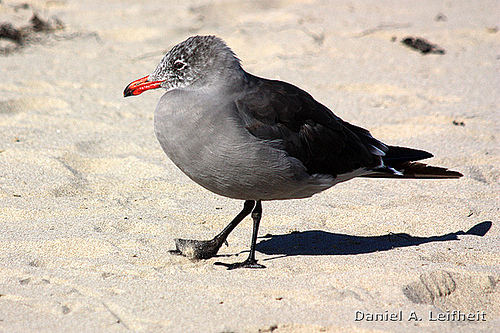
plump bird with gray body feathers, black wing feathers, and an orange beakwebbed feet with red medium hooked bill with black tip, gray breast, and black backa bird with a gray belly and chest, black back and wings, and orange billgrey belly and neck with charcoal primaries and white and charcoal face.
this bird has a bright red bill with its head in grey and coverts in black color.
this bird is grey with black and has a long, pointy beak.
this particular bird has a gray belly and breatss and a orange bill with black tip
this bird has grey primaries, a grey and white crown, and a grey breast.
this bird is grey with black and has a long, pointy beak.
this bird is primarily gray with black wings and a black spotted head.
Species: Heermann Gull